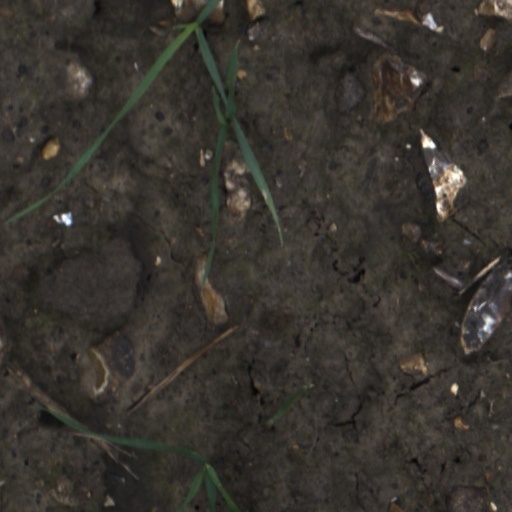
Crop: wheat